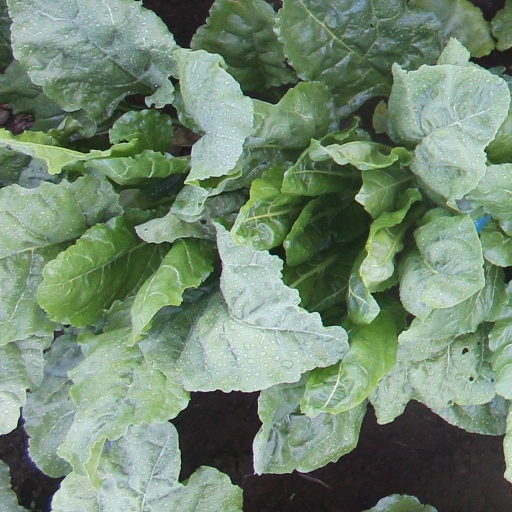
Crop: sugar beet